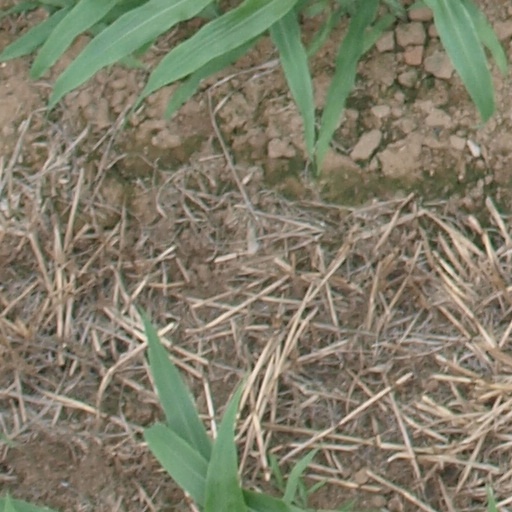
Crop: maize; corn